Pit-house

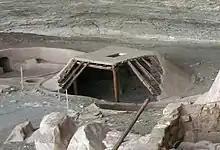

Throughout the inland Pacific Northwest, indigenous people were generally mobile about the landscape during the warmer months, procuring resources at different locations according to the season and tradition, and moved during colder months into permanent semi-subterranean pit houses situated near major rivers and tributaries such as the Columbia and Fraser. Pit house villages provided community opportunities and assurances over the winter, as well as social gathering space through which local and regional economies, customs, and traditions were practiced and developed through time. Individual pit houses could vary in shape, but were typically round with wooden frames covered at ground level with thatch and earth, and featured an earthen bench along the circumference used for sitting, sleeping, and storage. The houses could range in size from a few to greater than twenty meters in diameter. A common design featured a central hole in the roof that provided ladder access and ventilation, including for the smoke of an interior fire, though side-entry pit houses were also used.